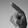
ASL letter: P